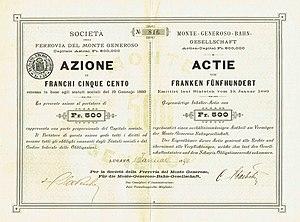
Le chemin de fer Monte Generoso est une entreprise ferroviaire suisse reliant d'une part Capolago dans le Canton du Tessin, à l'extrémité sud du Lac de Lugano et l'hôtel du Monte Generoso. Le sommet dépasse d'une centaine de mètres la station supérieure. Le Monte Generoso est une destination touristique importante car la montagne offre le plus beau panorama de tout le Canton du Tessin. Le réseau est à voie réduite et à crémaillère de type Abt, d'une longueur de 9 km.